Catholic education in Australia

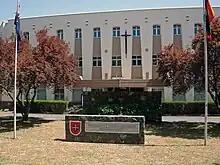
Australian Catholic University Signadou Campus in the Canberra suburb of Watson

In Australia, the state and territory governments have the primary responsibility for funding state government schools and also provide supplementary assistance to non-government schools. However, the Australian federal government is the primary source of public funding for non-government schools (while also providing supplementary assistance to government schools). These public funds subsidise the fees paid by parents for the education of their children at Catholic schools. These provide the overall effect of reducing the numbers and therefore burden on public funding for government schools. Most non-government schools have some religious affiliation, with approximately two-thirds of their pupils enrolled in Catholic schools. In the final year of secondary schooling, pupils at both government and non-government schools sit for a government-endorsed certificate that is recognised by all Australian universities and vocational education and training institutions. Thus, Catholic schools may freely teach and encourage religious studies, values and community engagement; and must adhere to the broader requirements of Australia's secular education system.